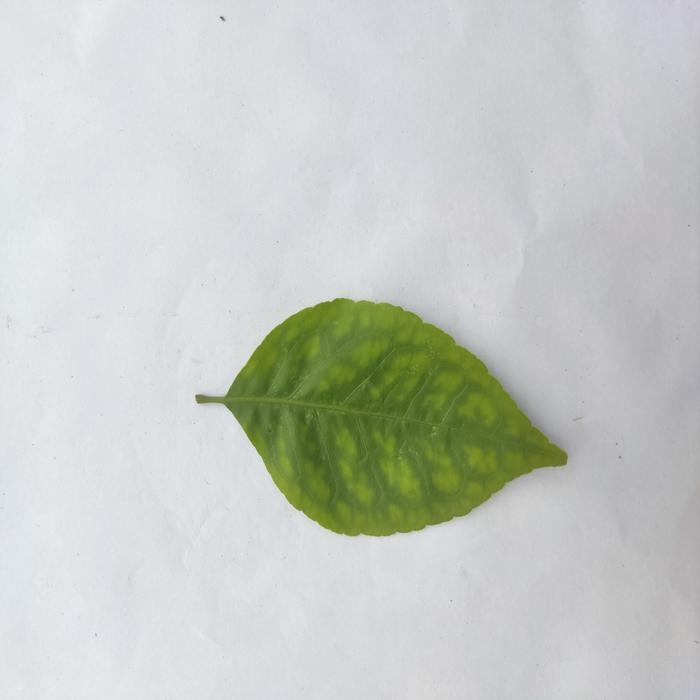
Crop: Aegle Marmelos
Leaf condition: Leaf_Spot